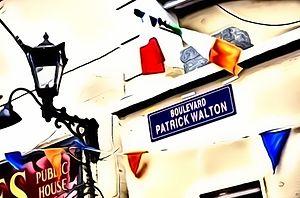
boulevard walton
Patrick Walton est un Irlandais légendaire qui, après un naufrage en 1235 à proximité d'Esnandes, y aurait inventé la culture des moules sur bouchot.